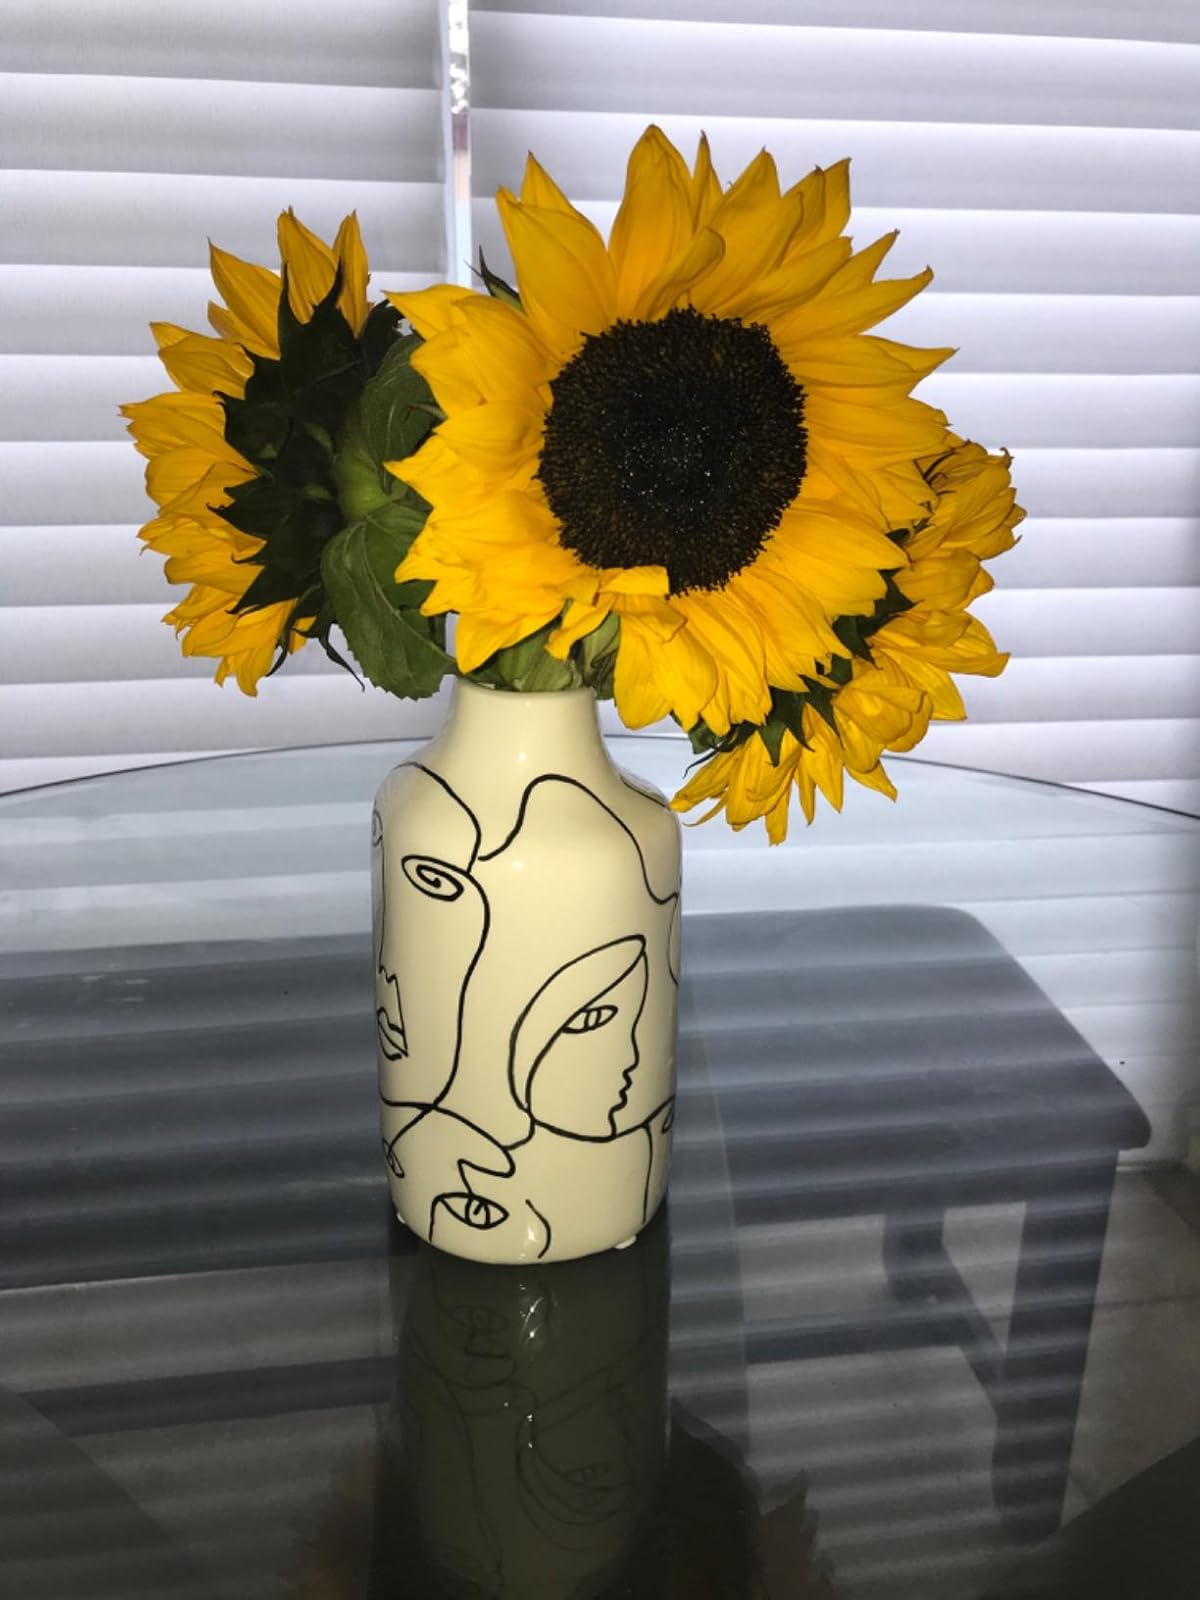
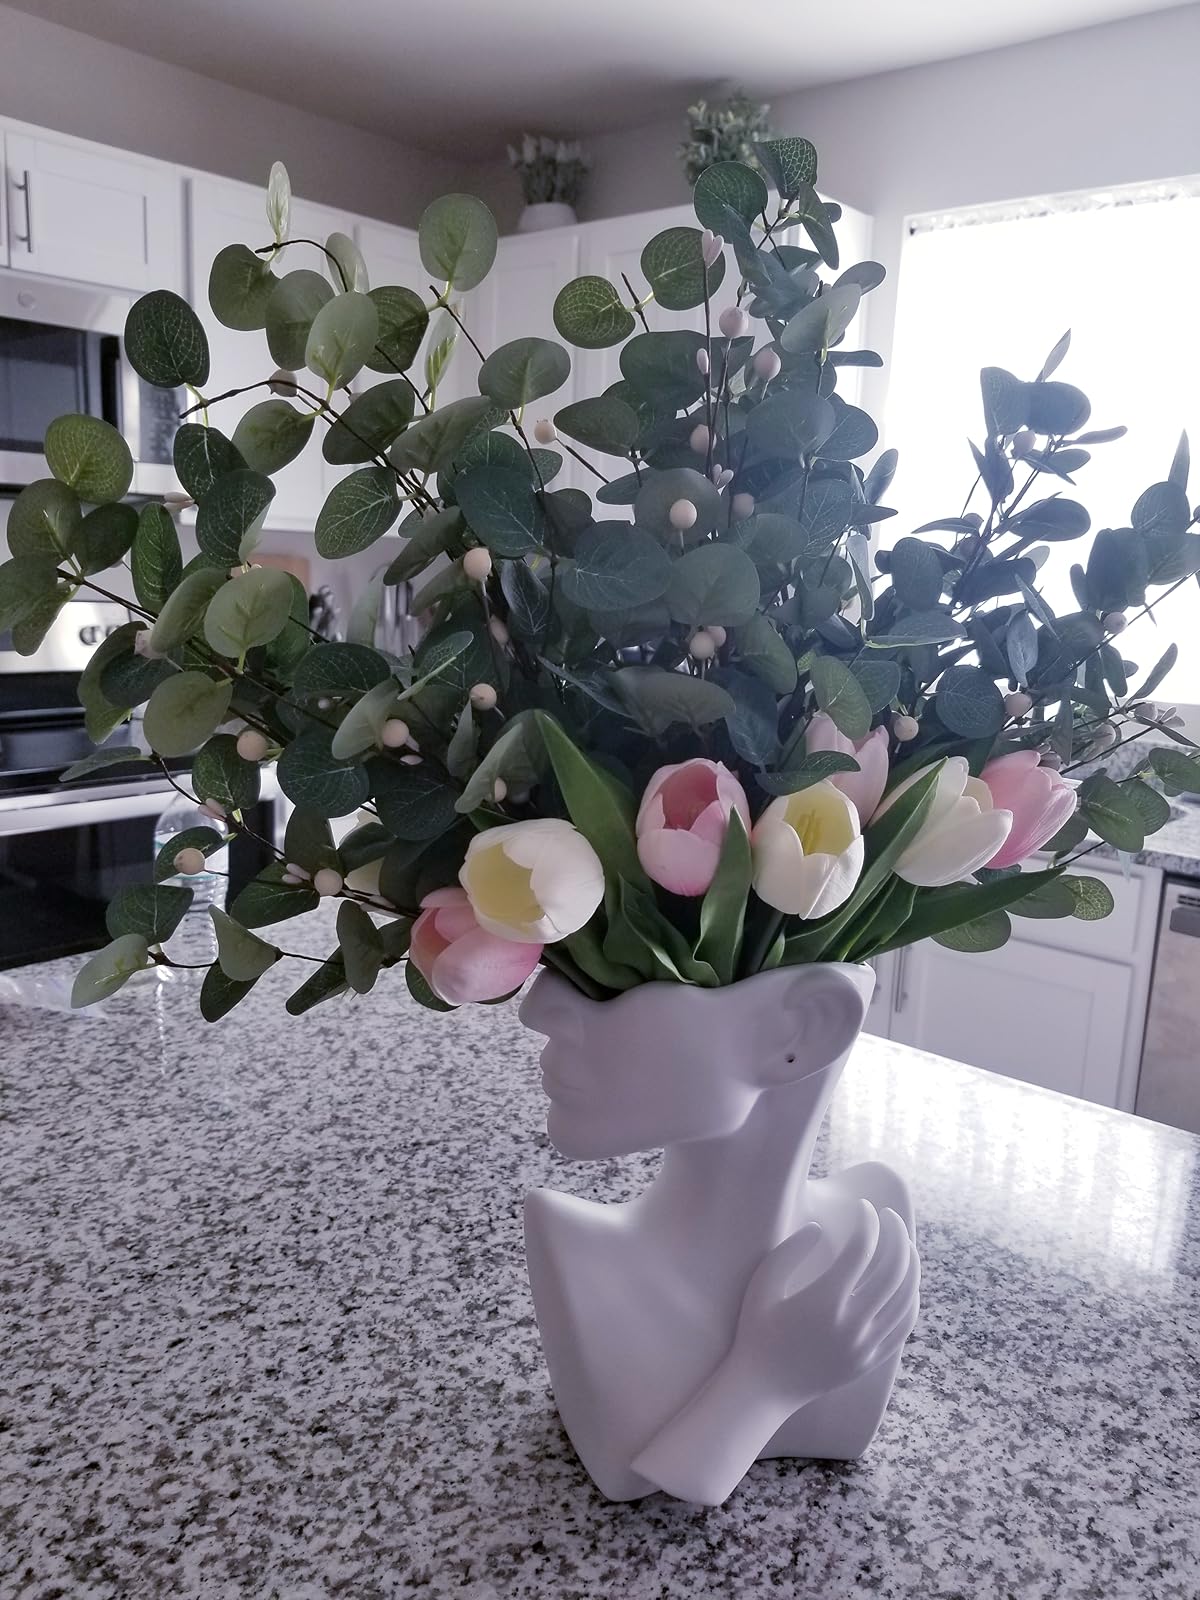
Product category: vase
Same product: no